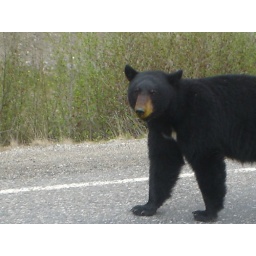
a scrawny black bear with dandelion pollen all over his face